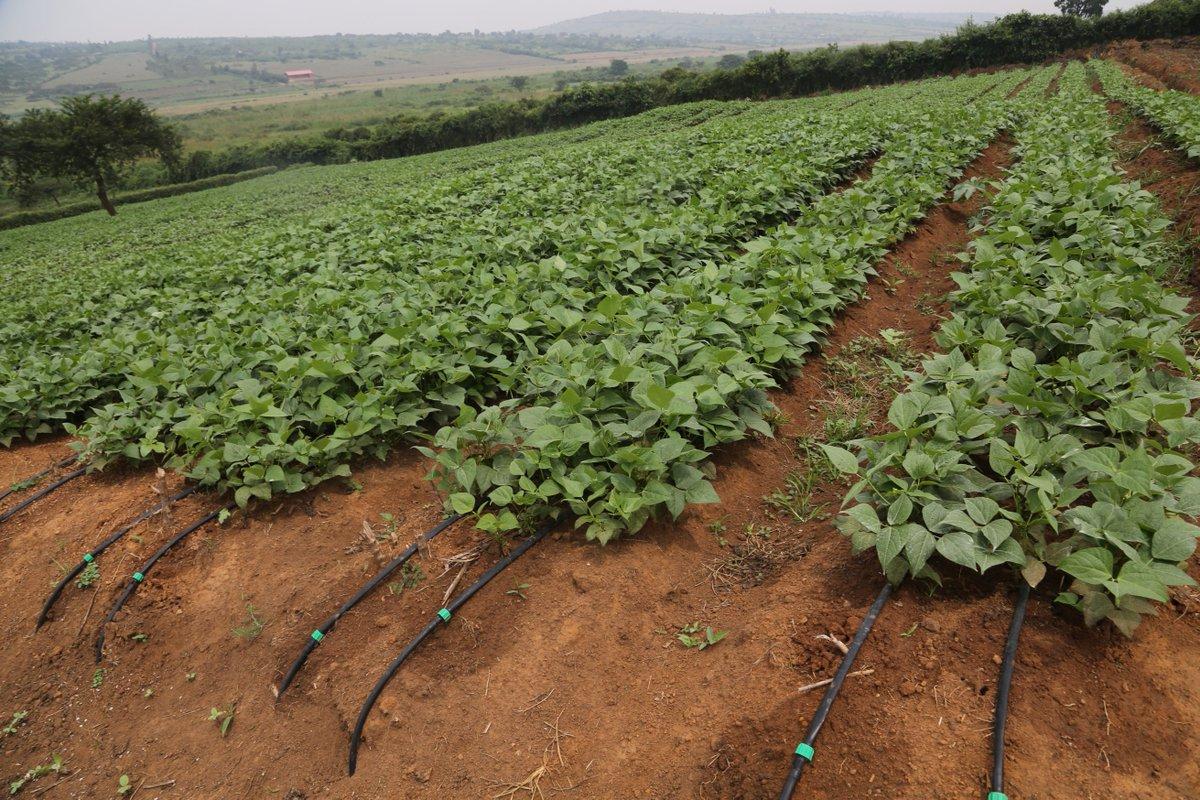
Shamba linalotumia njia za matuta limepandwa mimea, ambapo limewekwa mabomba yanayosaidia shughuli za umwagiliaji.